Lugbara cuisine

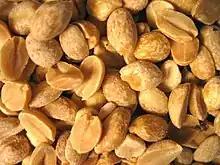
"Funyo" (groundnuts)

Coriander is called "dania" in Lugbara and the small leaves are cooked with food to add flavour. Another method is to chop them smaller and add raw when food is ready.